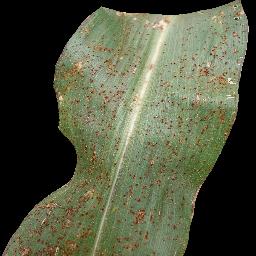
Label: Corn_(Maize)___Common_Rust